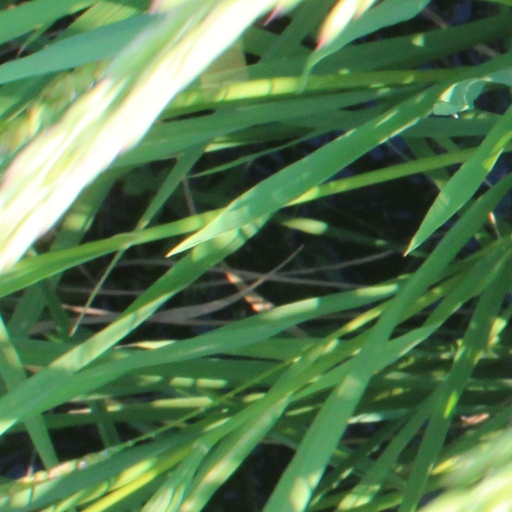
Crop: rice